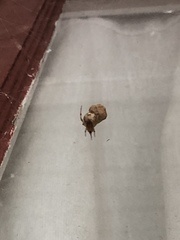
Species: Parasteatoda_tepidariorum